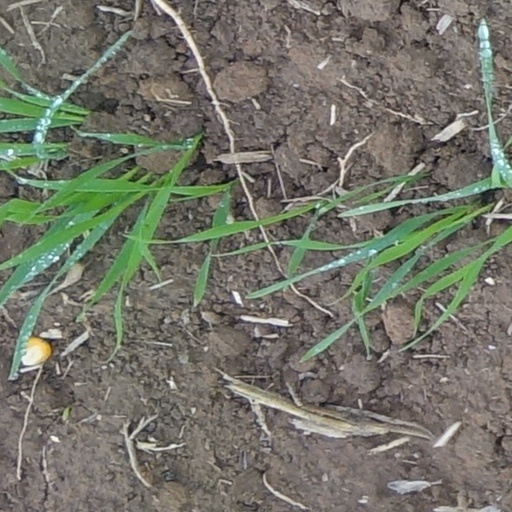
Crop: wheat